South African Class 1B 4-8-2

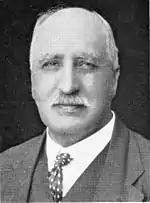
D.A. Hendrie

The engines used saturated steam and had plate frames, Belpaire fireboxes, Walschaerts valve gear and "D" slide valves. While the boiler was not pitched very high, Hendrie had still managed to extend the firebox sideways over the trailing driving wheels, with the result that the grate was almost on a level with the bottom of the boiler shell. To prevent the fire from entering the lower row of tubes, Hendrie arranged a vertical firewall towards the front of the grate, which created a dry combustion chamber.